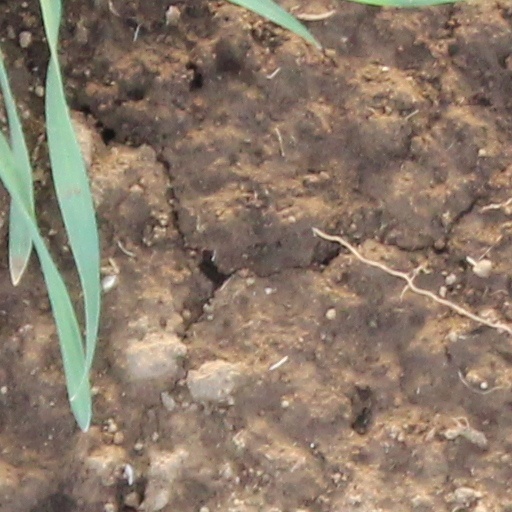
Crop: wheat